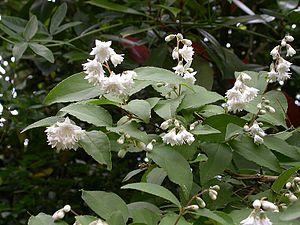
Deutzia est un genre botanique regroupant des espèces d'arbustes de la famille des Hydrangéacées. De nombreux hybrides ornementaux aux fleurs blanches ou roses sont cultivés dans les jardins comme Deutzia ×hybrida ou Deutzia ×rosea.